Royal tours of Canada

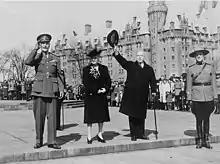
Princess Alice, Countess of Athlone, with the Earl of Athlone and William Lyon Mackenzie King, March 1946

In 1908 the Canadian government asked King Edward VII to preside over the tercentenary celebrations for the founding of Quebec City. Edward VII would accept the invitation on behalf of his son, George, Prince of Wales (later George V). The Prince of Wales arrived at Quebec City aboard the Royal Navy cruiser, . Unlike his earlier tour in 1901, his royal tour in 1908 was limited to the ceremony in Quebec City, as well as a military review of the Canadian militia on the Plains of Abraham.